Tie Xi Qu: West of the Tracks

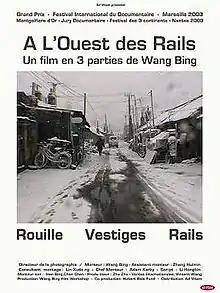
French release poster

Tie Xi Qu: West of the Tracks (铁西区, Tiě xī qū) is a 2002 Chinese documentary film by Wang Bing. Over nine hours long, the film consists of three parts: "Rust," "Remnants" and "Rails."